Mirror Master

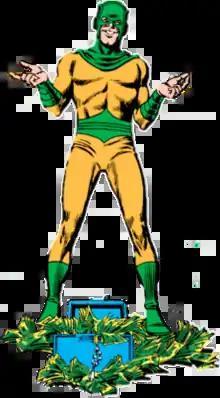
The Sam Scudder incarnation of Mirror Master as depicted in "The Flash" #136 (May 1963). Art by Carmine Infantino.

Mirror Master is the name of several supervillains appearing in American comic books published by DC Comics. He is a recurring foe of the Flash with considerable technical expertise and skills involving the use of mirrors. Three individuals have donned the guise of Mirror Master, and have been members of the Rogues. In 2009, Mirror Master was ranked as IGN's 79th Greatest Comic Book Villain of All Time.